Rail Settlement Plan

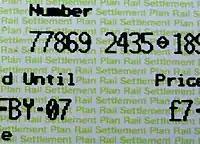
UK rail ticket background

The green background of all UK rail tickets was made up of the repeated words "Rail Settlement Plan." In 2013, the railway started migrating to new ticket stock which uses the words "National Rail" instead.